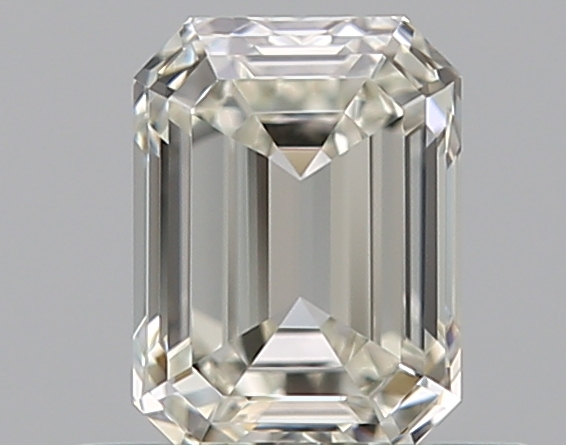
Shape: emerald
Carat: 0.51
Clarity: VVS1
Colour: K
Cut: EX
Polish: VG
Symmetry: VG
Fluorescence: N
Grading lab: GIA
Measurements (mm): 5.06 x 3.75 x 2.57